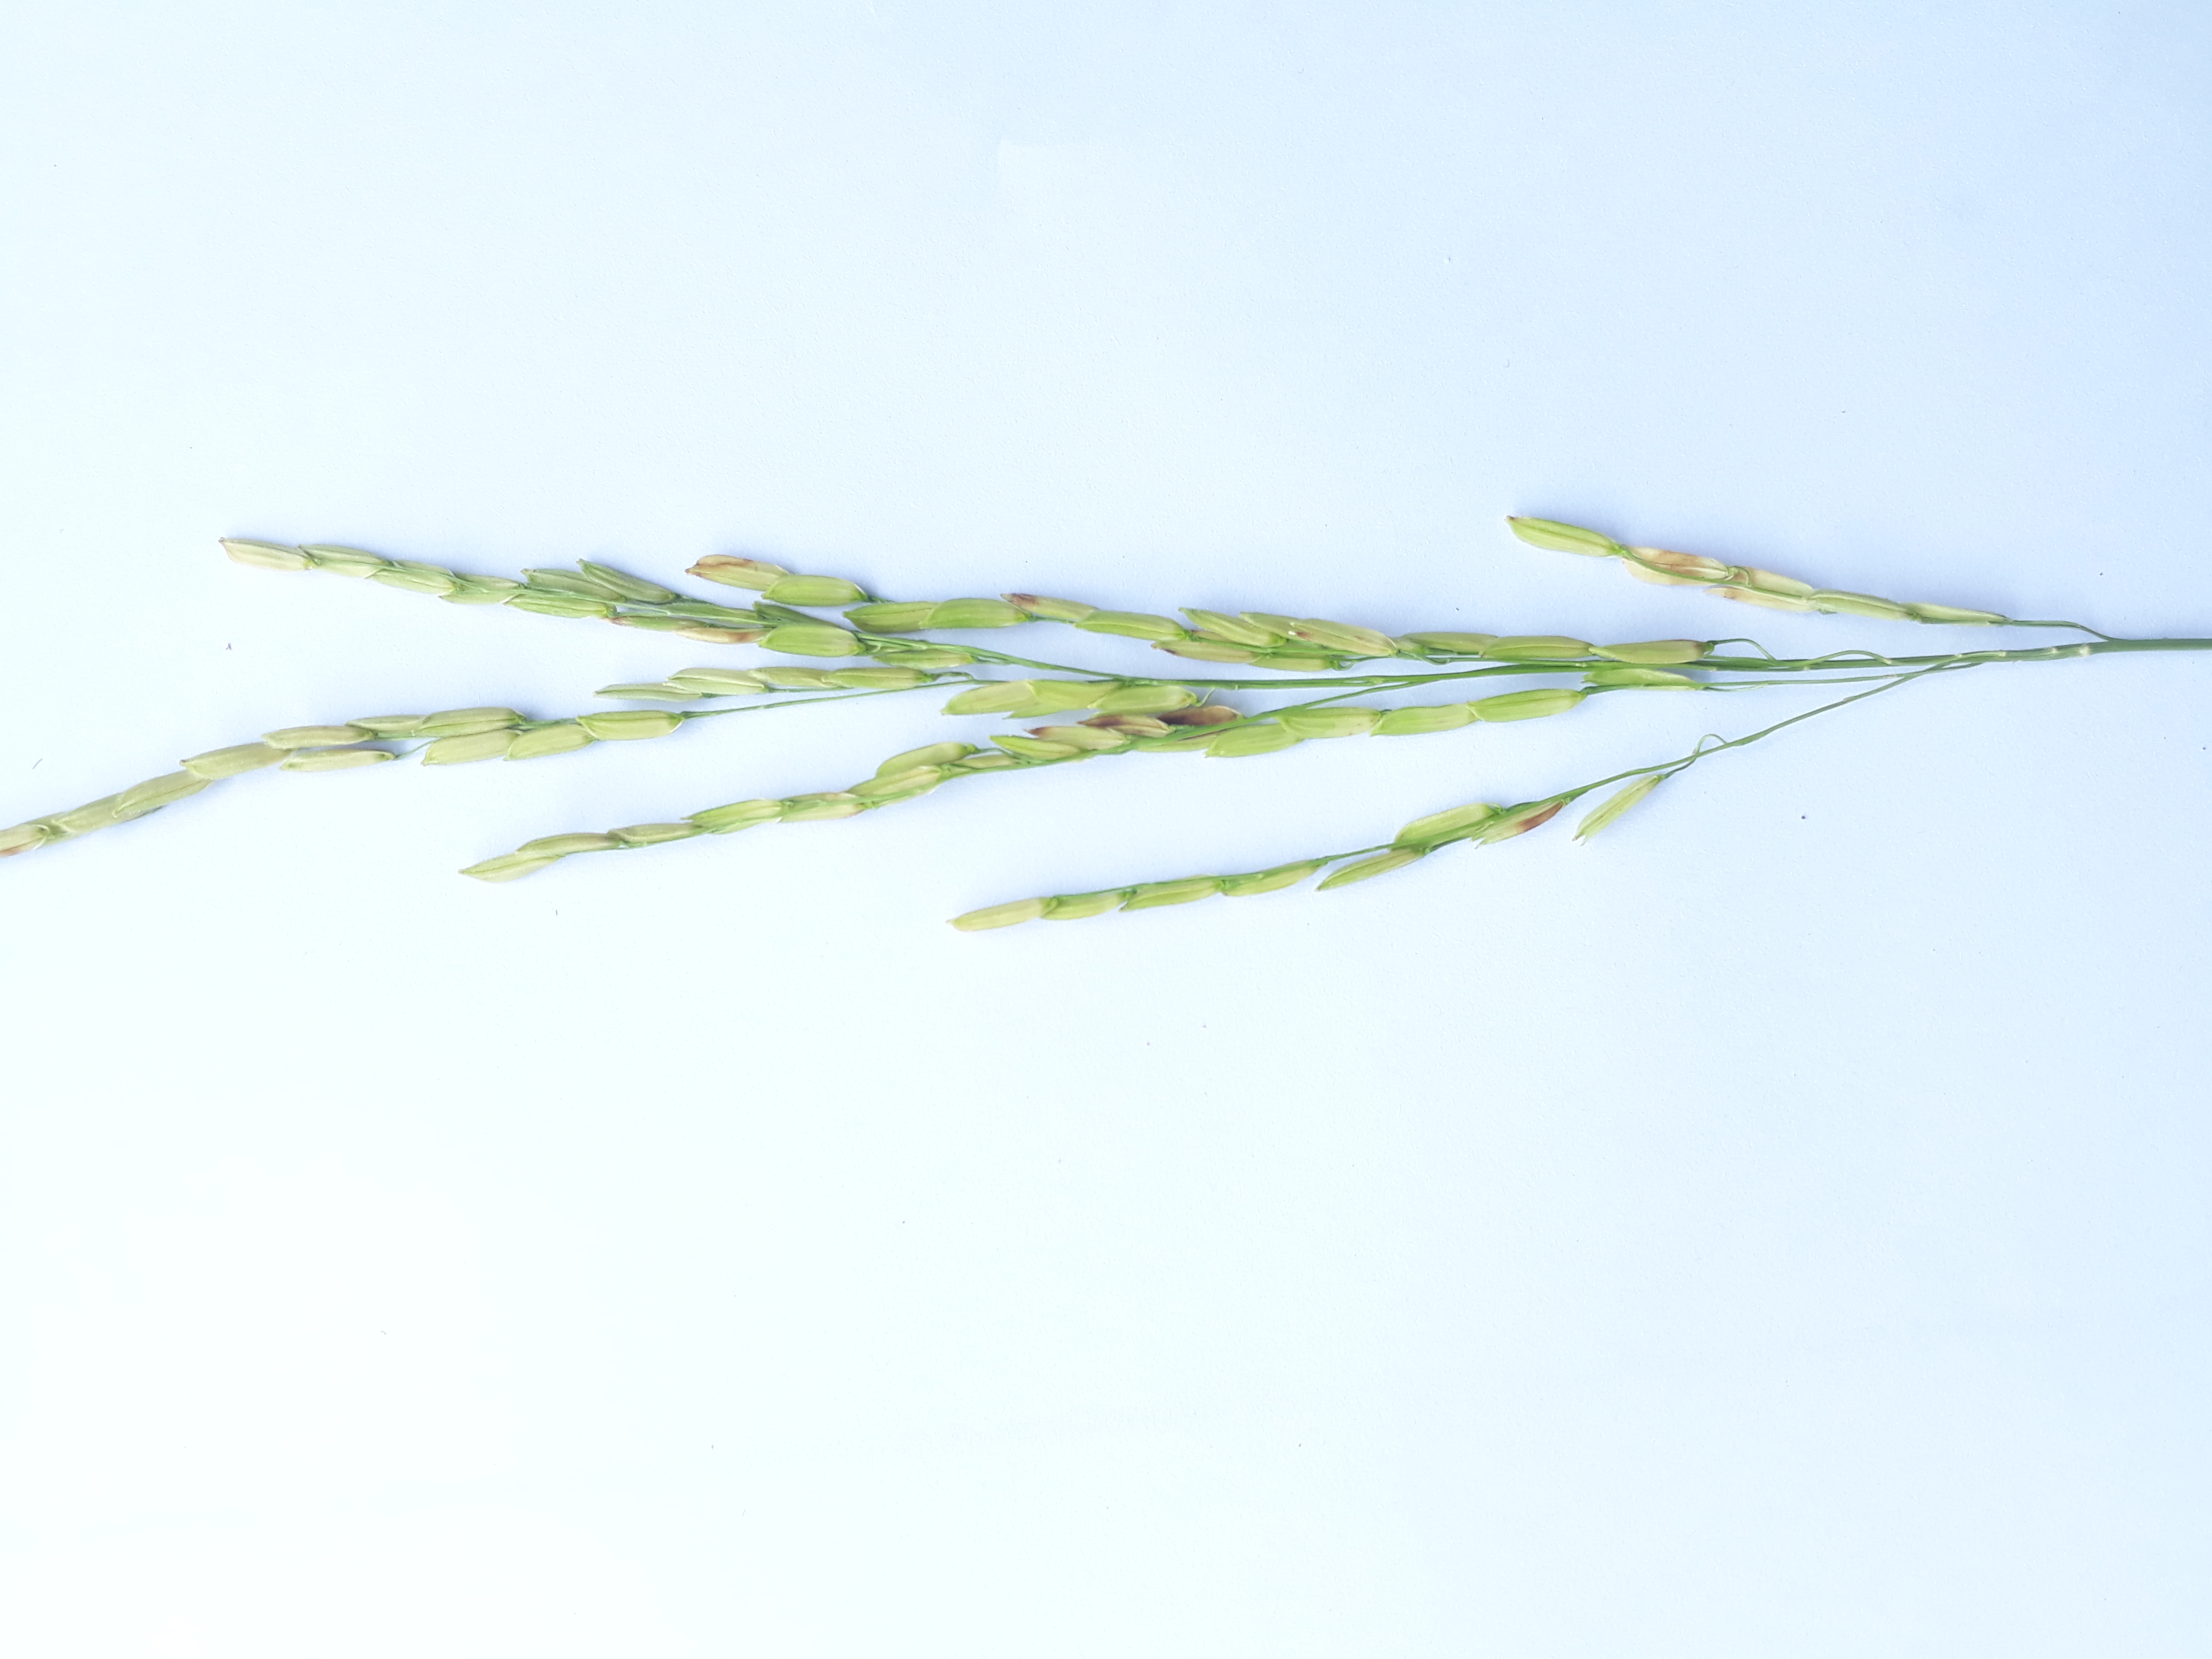
Label: Damaged